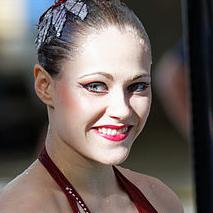
Age: 19